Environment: real
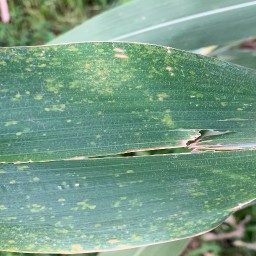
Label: lethal_necrosis